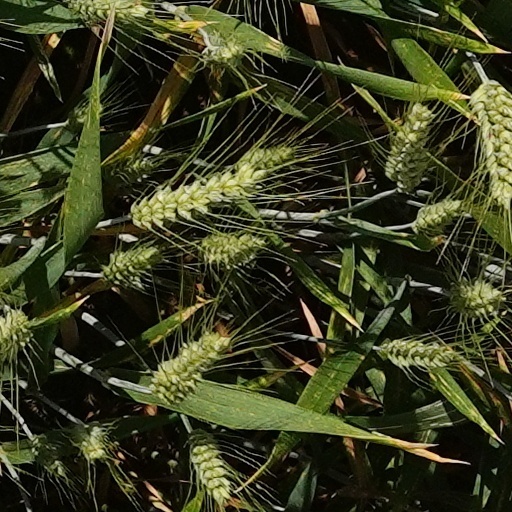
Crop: wheat